Urticaceae

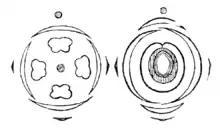
Male and female flower of "Urtica"

The APG II system puts the Urticaceae in the order Rosales, while older systems consider them part of the Urticales, along with Ulmaceae, Moraceae, and Cannabaceae. APG still considers "old" Urticales a monophyletic group, but does not recognise it as an order on its own.